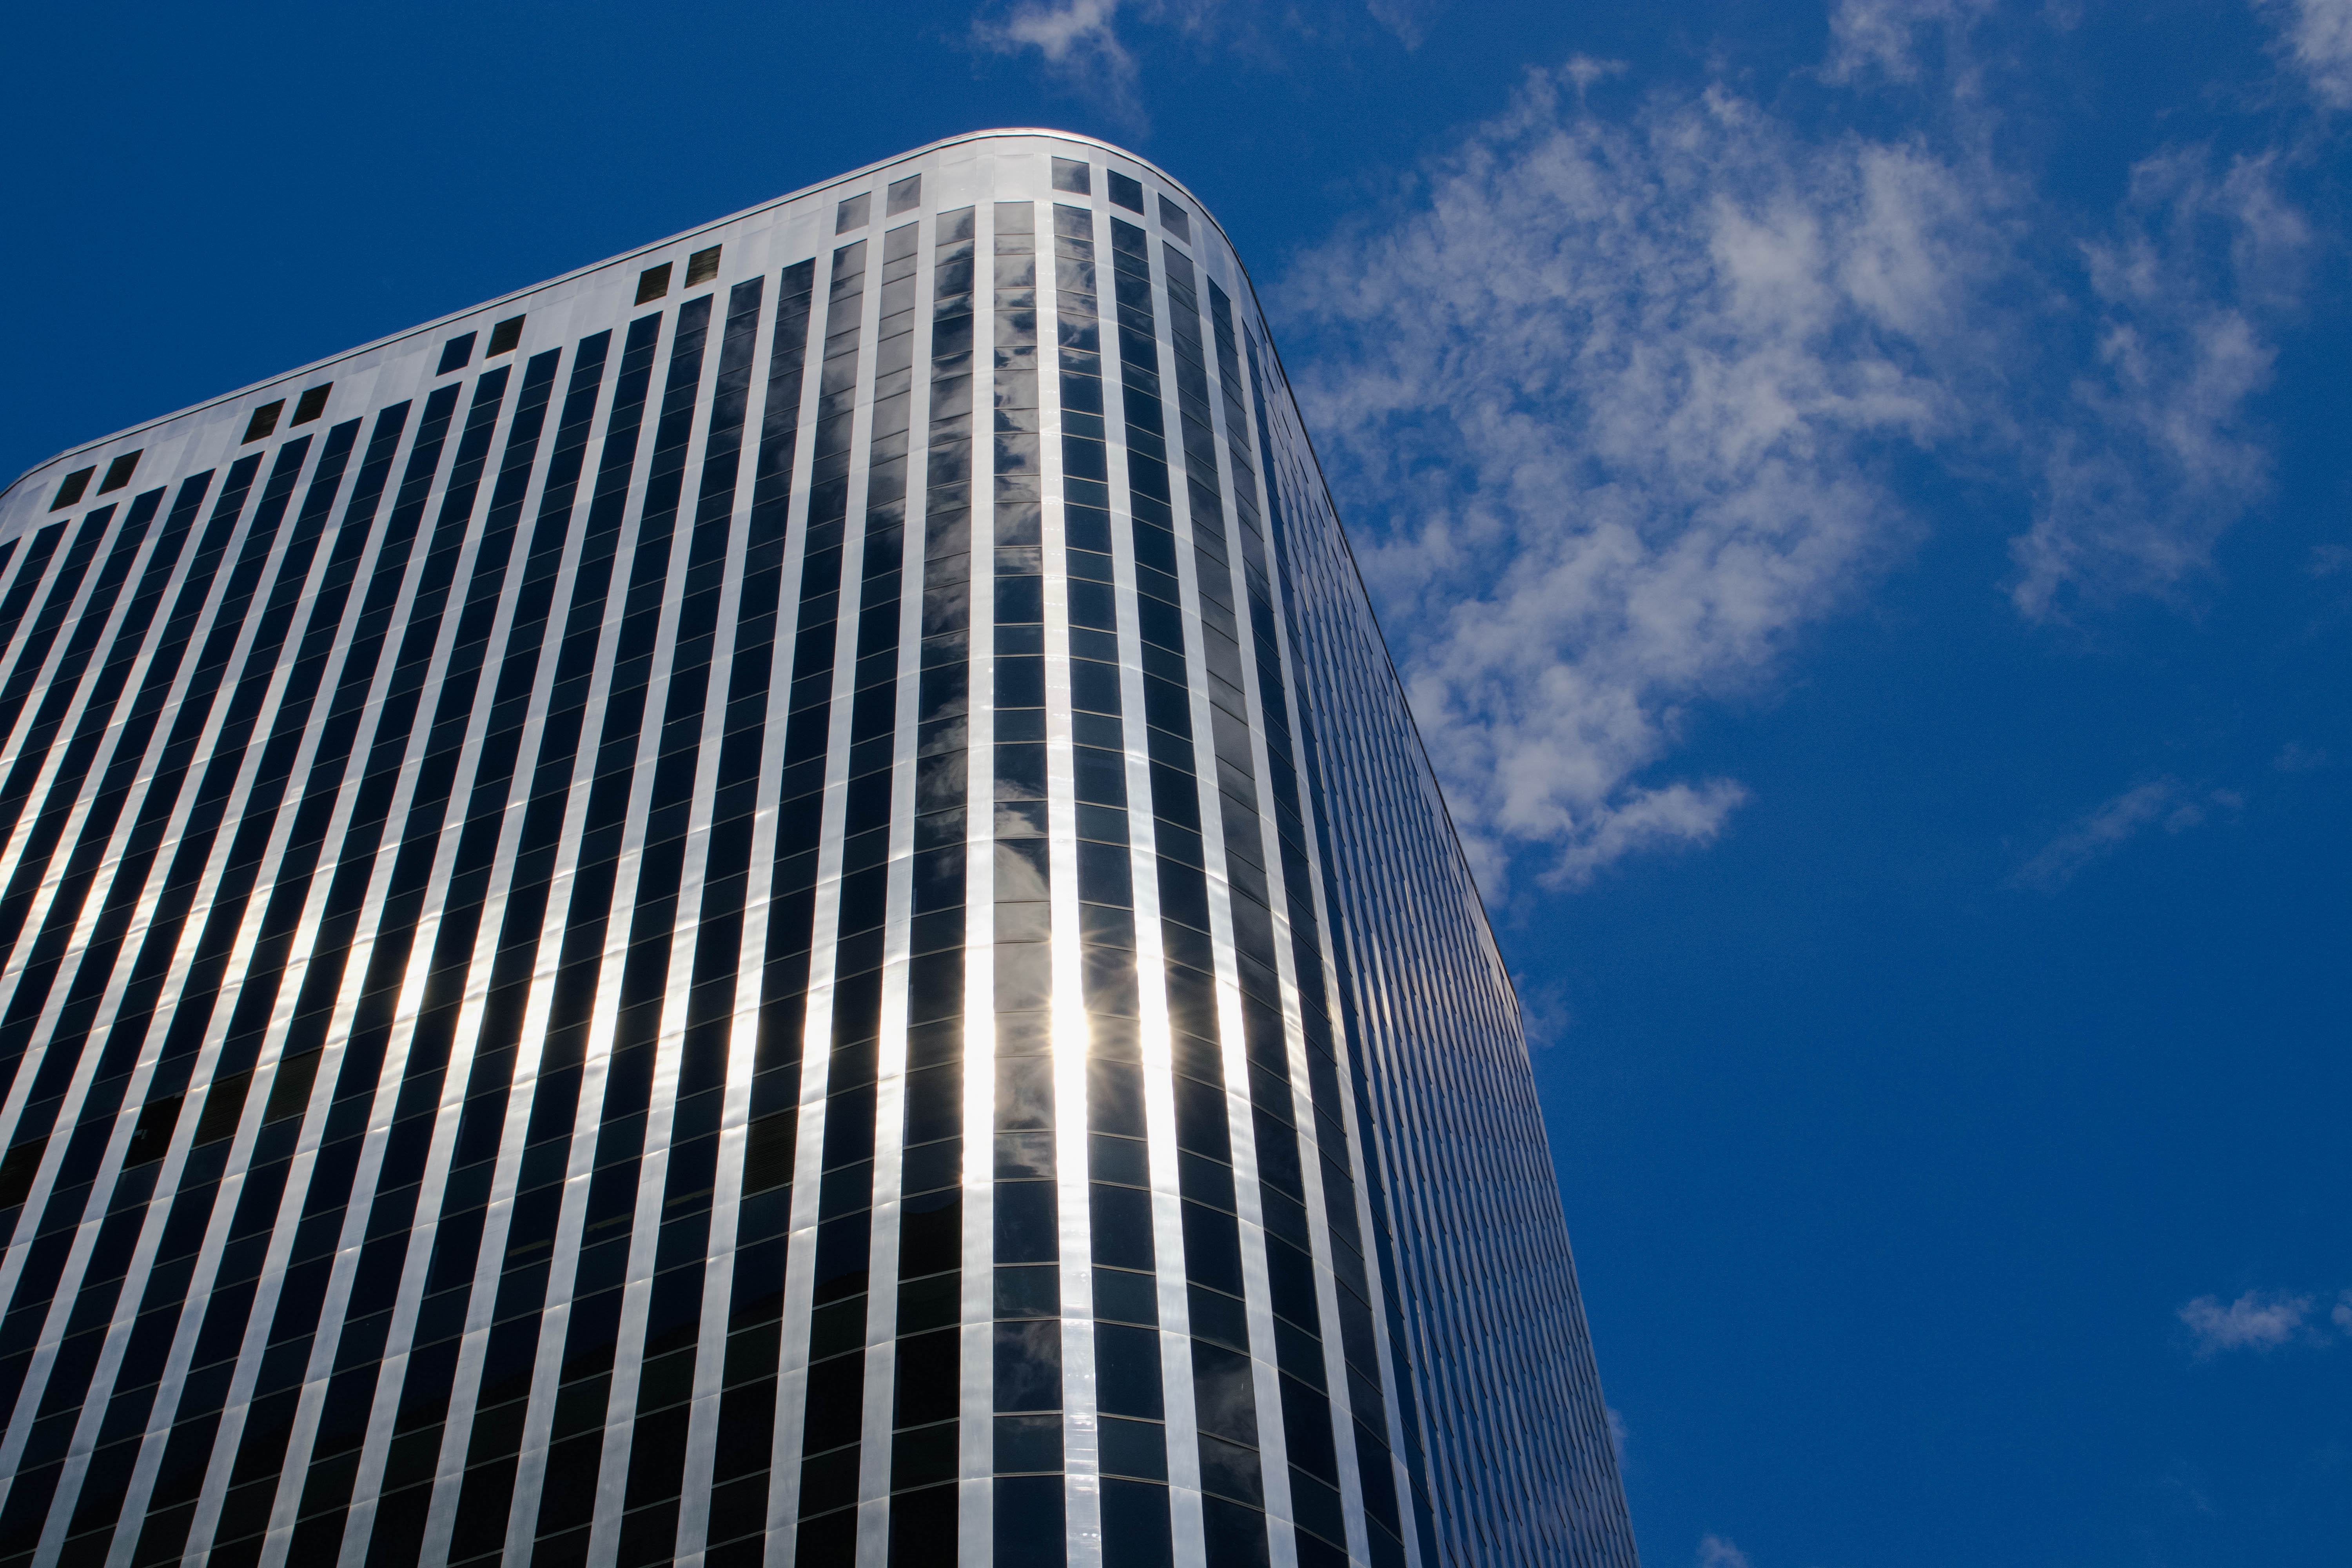
metropolitan area, blue, daytime, sky, architecture, skyscraper, tower block, commercial building, urban area, landmark, building, metropolis, corporate headquarters, city, human settlement, line, headquarters, condominium, tower, mixed use, facade, reflection, real estate, glass, downtown, cloud, hotel, daylighting